Paulínia

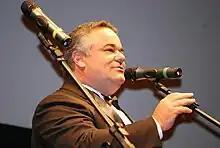
José Pavan Júnior, former mayor of Paulínia, speaks during the II Paulínia Film Festival, in 2009.

The city has the most diverse Protestant or reformed creeds, such as the Lutheran Church, the Presbyterian Church, the Methodist Church, the Baptist Church, the "Assembleias de Deus", the Universal Church of the Kingdom of God, the Jehovah's Witnesses, among others. Currently, the number of Protestants in Paulínia is growing.